Juichi Wakisaka

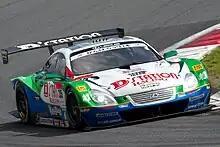
Wakisaka driving the Lexus SC430 GT500 for Kraft Racing in 2011

Wakisaka made a guest appearance in Downtown no Gaki no Tsukai ya Arahende!!, driving a Lexus LFA around Fuji Speedway for the 2013 No-Laughing Earth Defence Force Batsu Game